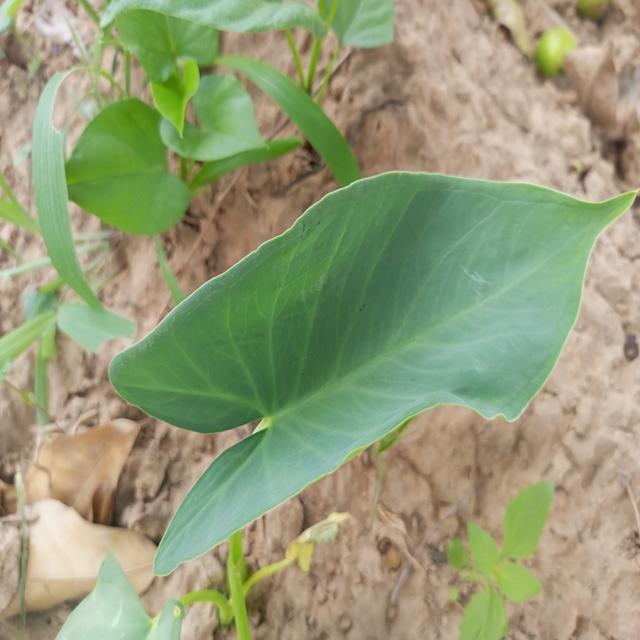
Label: Healthy